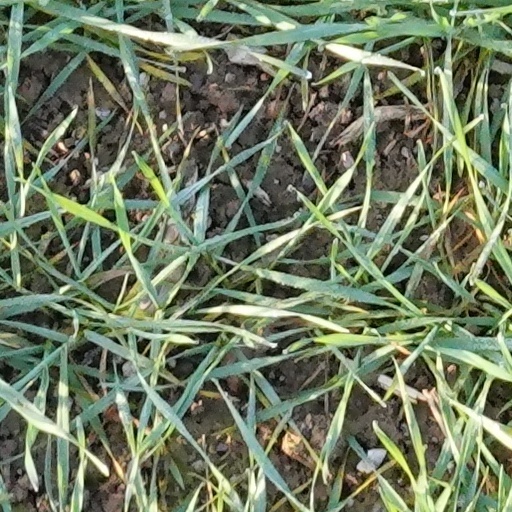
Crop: wheat